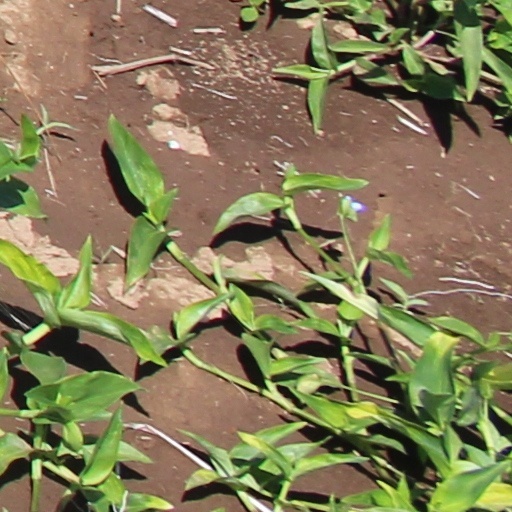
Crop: wheat